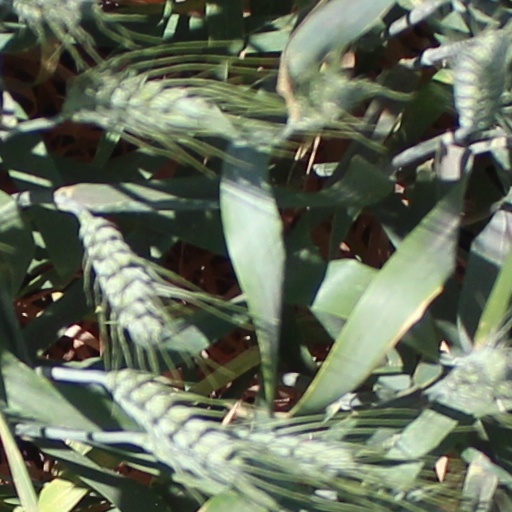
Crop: wheat